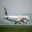
Label: airplane